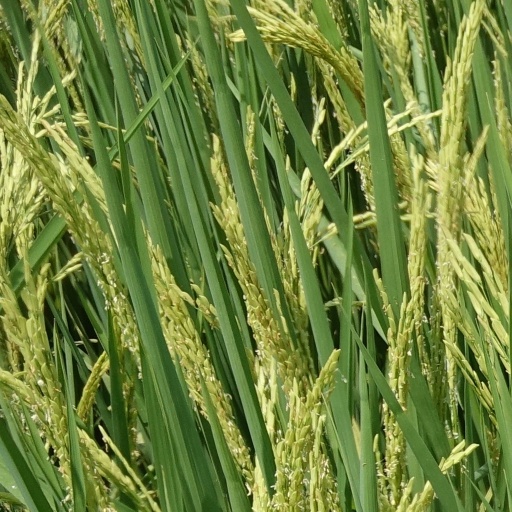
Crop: rice